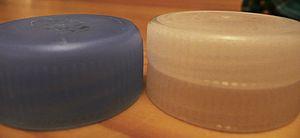
Une bouteille est un récipient généralement cylindrique à sa base et qui se resserre à son sommet. Les bouteilles sont le plus souvent en verre ou en plastique, fabriquées par le procédé de moulage par soufflage, parfois en grès, et servent à conserver des liquides alimentaires : eau, lait, vin, bière, huile, etc., ou non alimentaires : produits chimiques, détergents, parfums, etc. Par métonymie, le terme de bouteille désigne aussi son contenu. On dit par exemple « boire une bonne bouteille ».